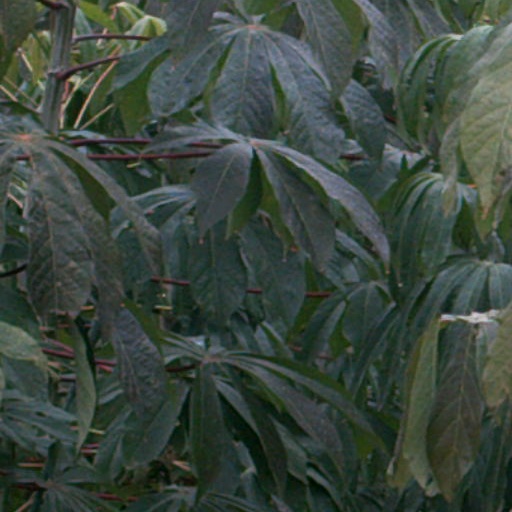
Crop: cassava